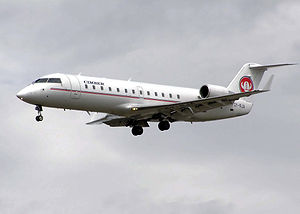
Cimber Sterling
Bombardier CRJ200 fra Cimber under landing i London Heathrow Airport
Cimber Sterling var et dansk flyselskab med hovedsæde i Sønderborg.